Mercery

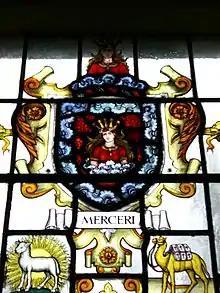
Stained glass which shows the Worshipful Company of Mercers' arms

The English Reformation in the 16th century created great social and economic upheaval for the Worshipful Company of Mercers. The mercers sought to benefit from the turmoil of the period and acquired one of many religious buildings dissolved by Henry VIII and gave a plead of fealty to the Protestant cause of the head of the Church being led by the king. Before power held by the clergy was transferred over to the aristocratic class of society, wherein powerful mercers had bureaucratic power to ensure a monopoly on the trade of silk—effectively displacing merchants who sought to sell their wares independently from the company.